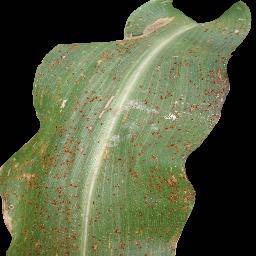
Label: Corn_(Maize)___Common_Rust